Georgy Arbatov

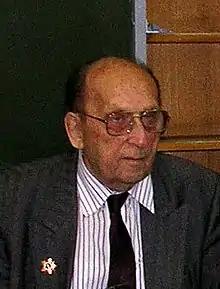
Arbatov in 2005

Georgy Arkadyevich Arbatov (19 May 1923 – 1 October 2010) was a Soviet–Russian political scientist. He served as an adviser to five General Secretaries of the Communist Party of the Soviet Union and was best known in the West during the Cold War era as a representative for the policies of the Soviet Union in the United States, where his fluent English helped make him a frequent guest on American television.